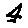
Label: 4